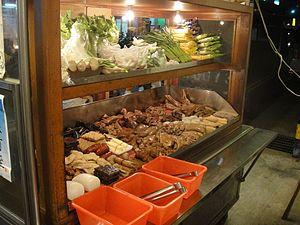
Stand de lou mei
Lou mei en cantonais, lu wei en mandarin, est le nom d'une préparation d'aliments divers mijotés dans une sauce lou, consommée chaude ou froide, souvent accompagnée de sauce.